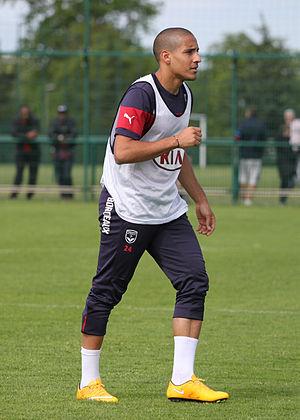
Khazri à l'entraînement.